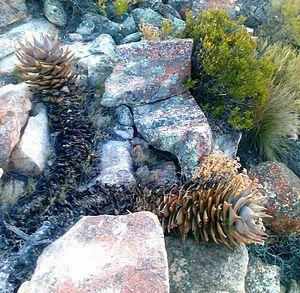
Aloe perfoliata est un aloès rampant rustique, endémique des zones rocheuses et montagneuses du Cap-Occidental, en Afrique du Sud. Cette espèce est la plus répandue du groupe des aloès rampants. Elle est la plus répandue du groupe des Aloès rampants.